Agnisnaan

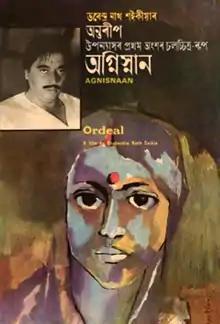
Poster

Agnisnaan is a 1985 Indian Assamese language drama film directed by Bhabendra Nath Saikia. The film is based on Saikia's novel titled "Antareep". The film starred Indra Bania, Kashmiri Saikia Baruah, Chetana Das, Ashok Deka, Moloya Goswami, Arjun Guha Thakuria, Arun Nath and Biju Phukan.